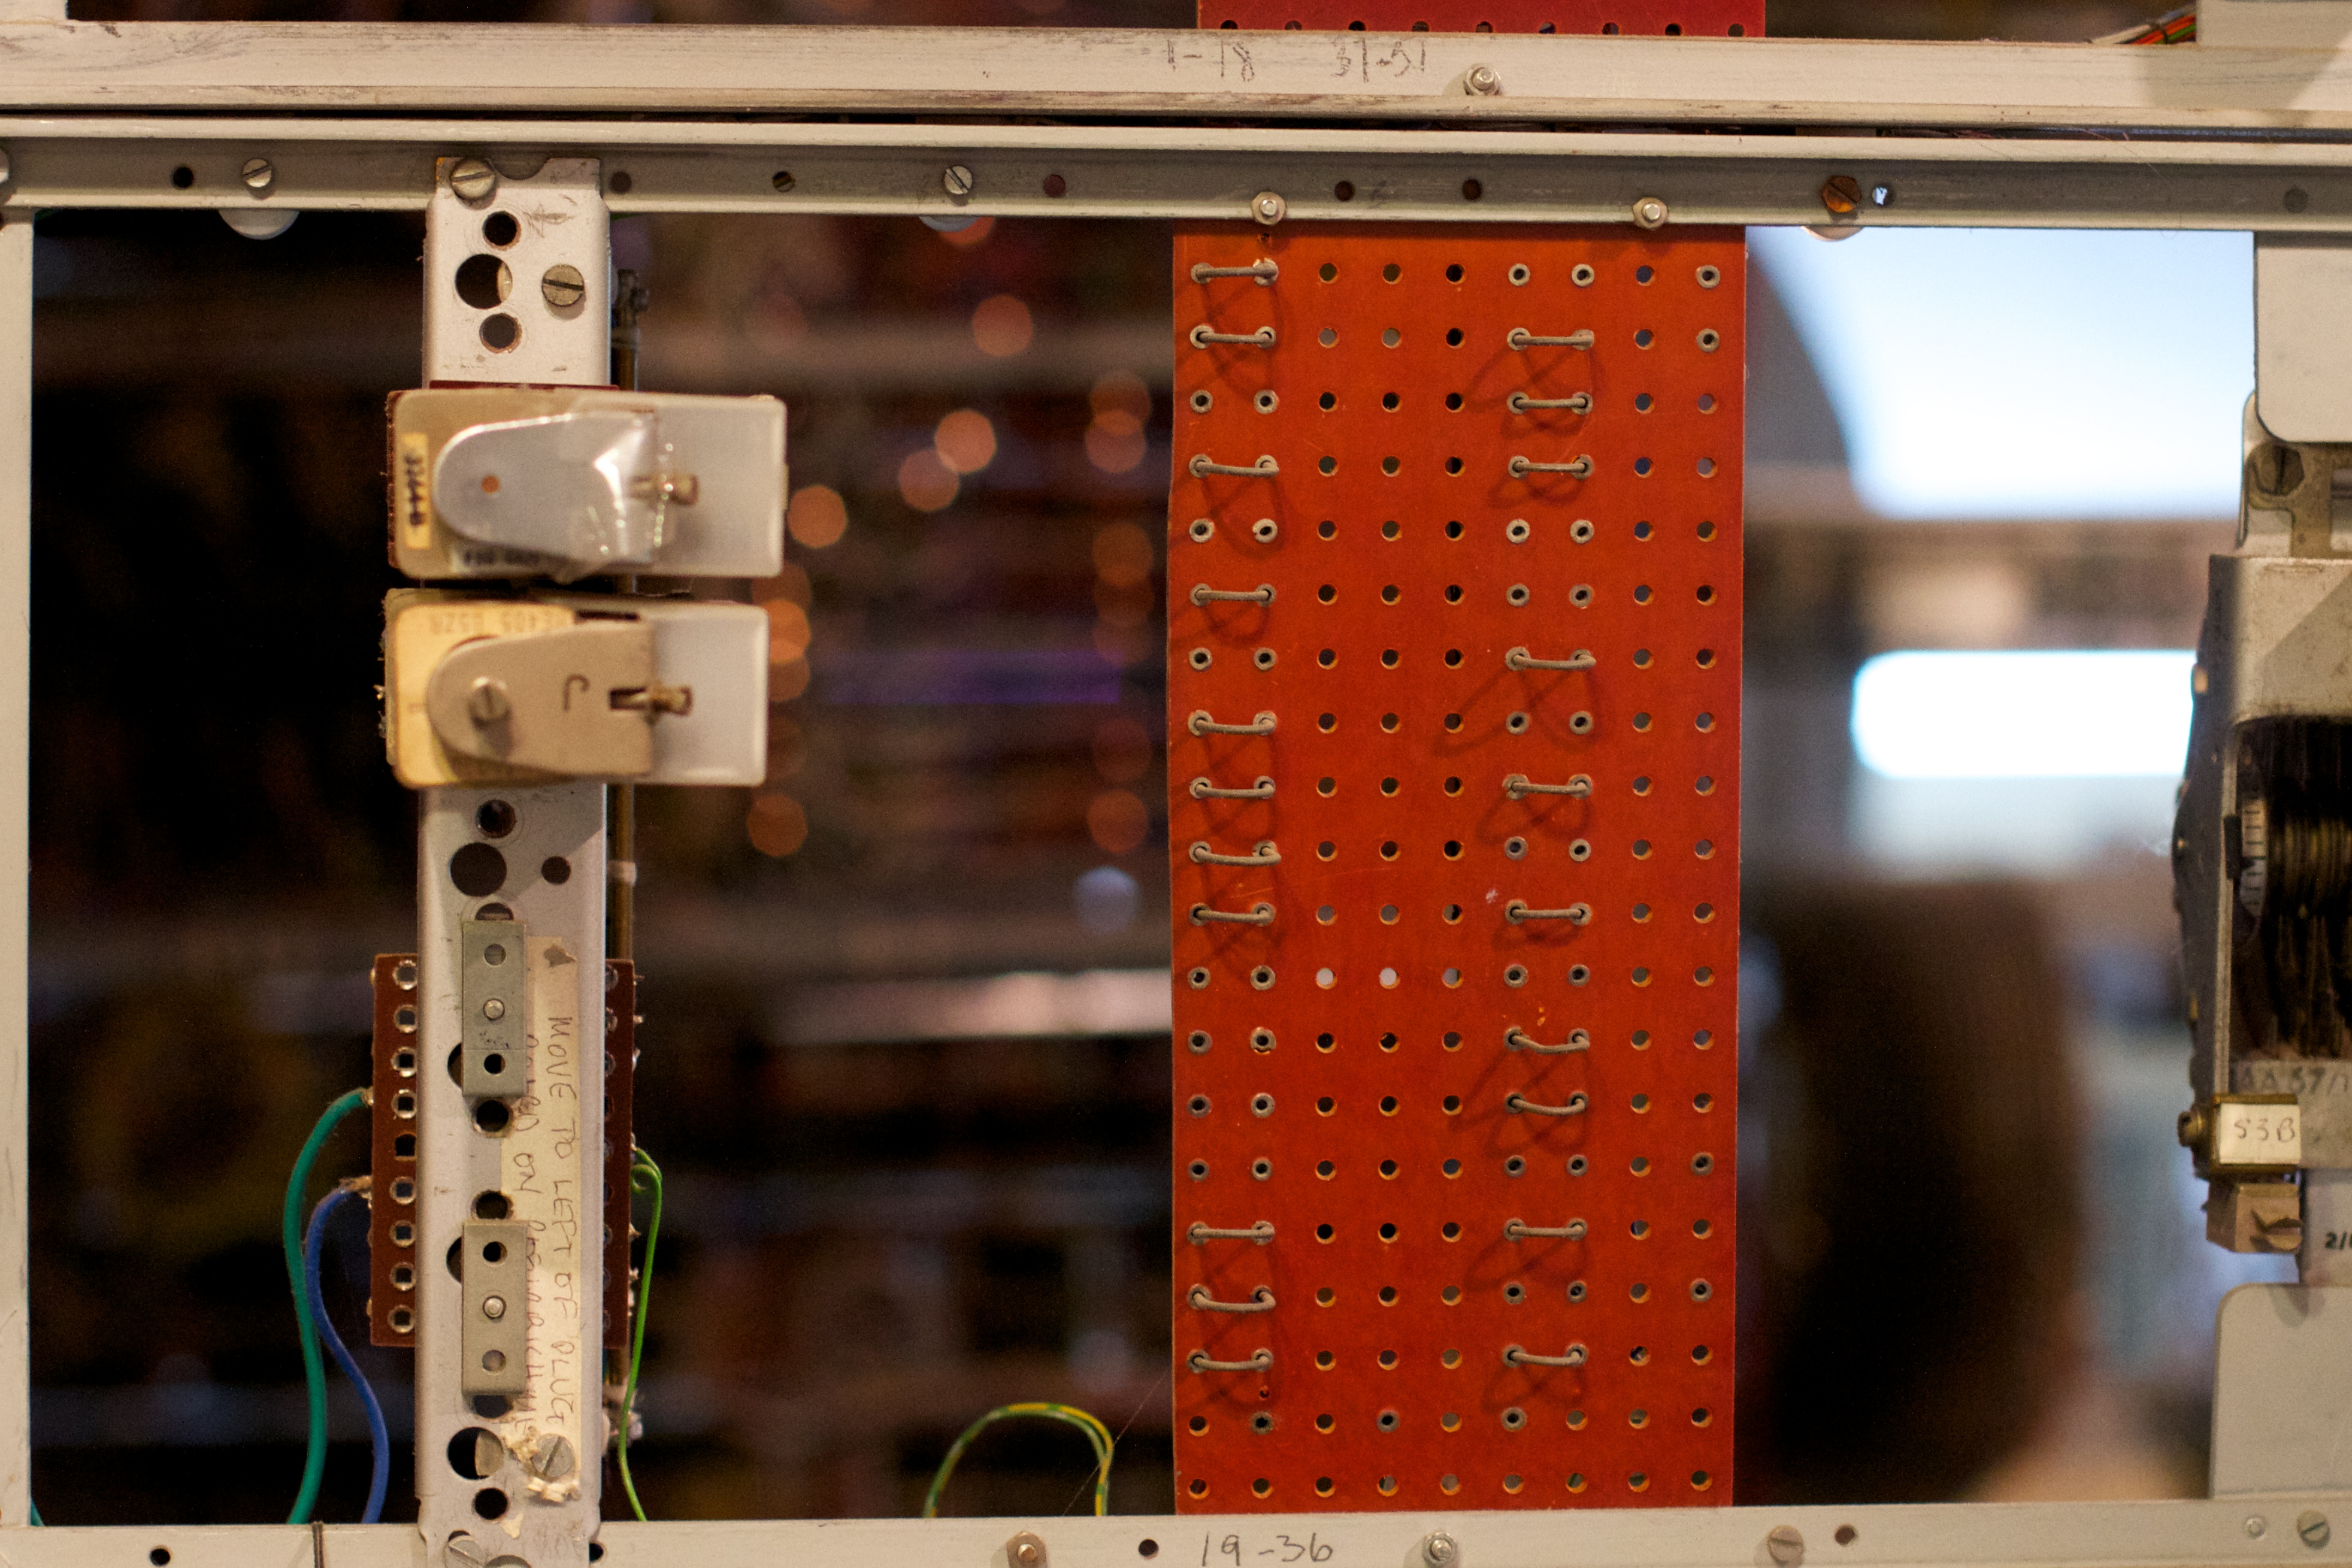
wood, color, lighting, interior design, art, design, image, tnmoc, personal computer hardware